Mustay-Bey of Lika

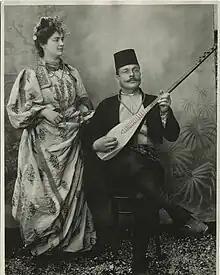
A šargija often accompanied epic poetry in the Krajina region

This saying comes from the song "Budalina Tale dolazi u Liku" (Tale the fool arriving in Lika). What is meant by the saying is that the words of Mustay-Bey are law, and the Turks mentioned refer to Islamized Slavic inhabitants of the region.